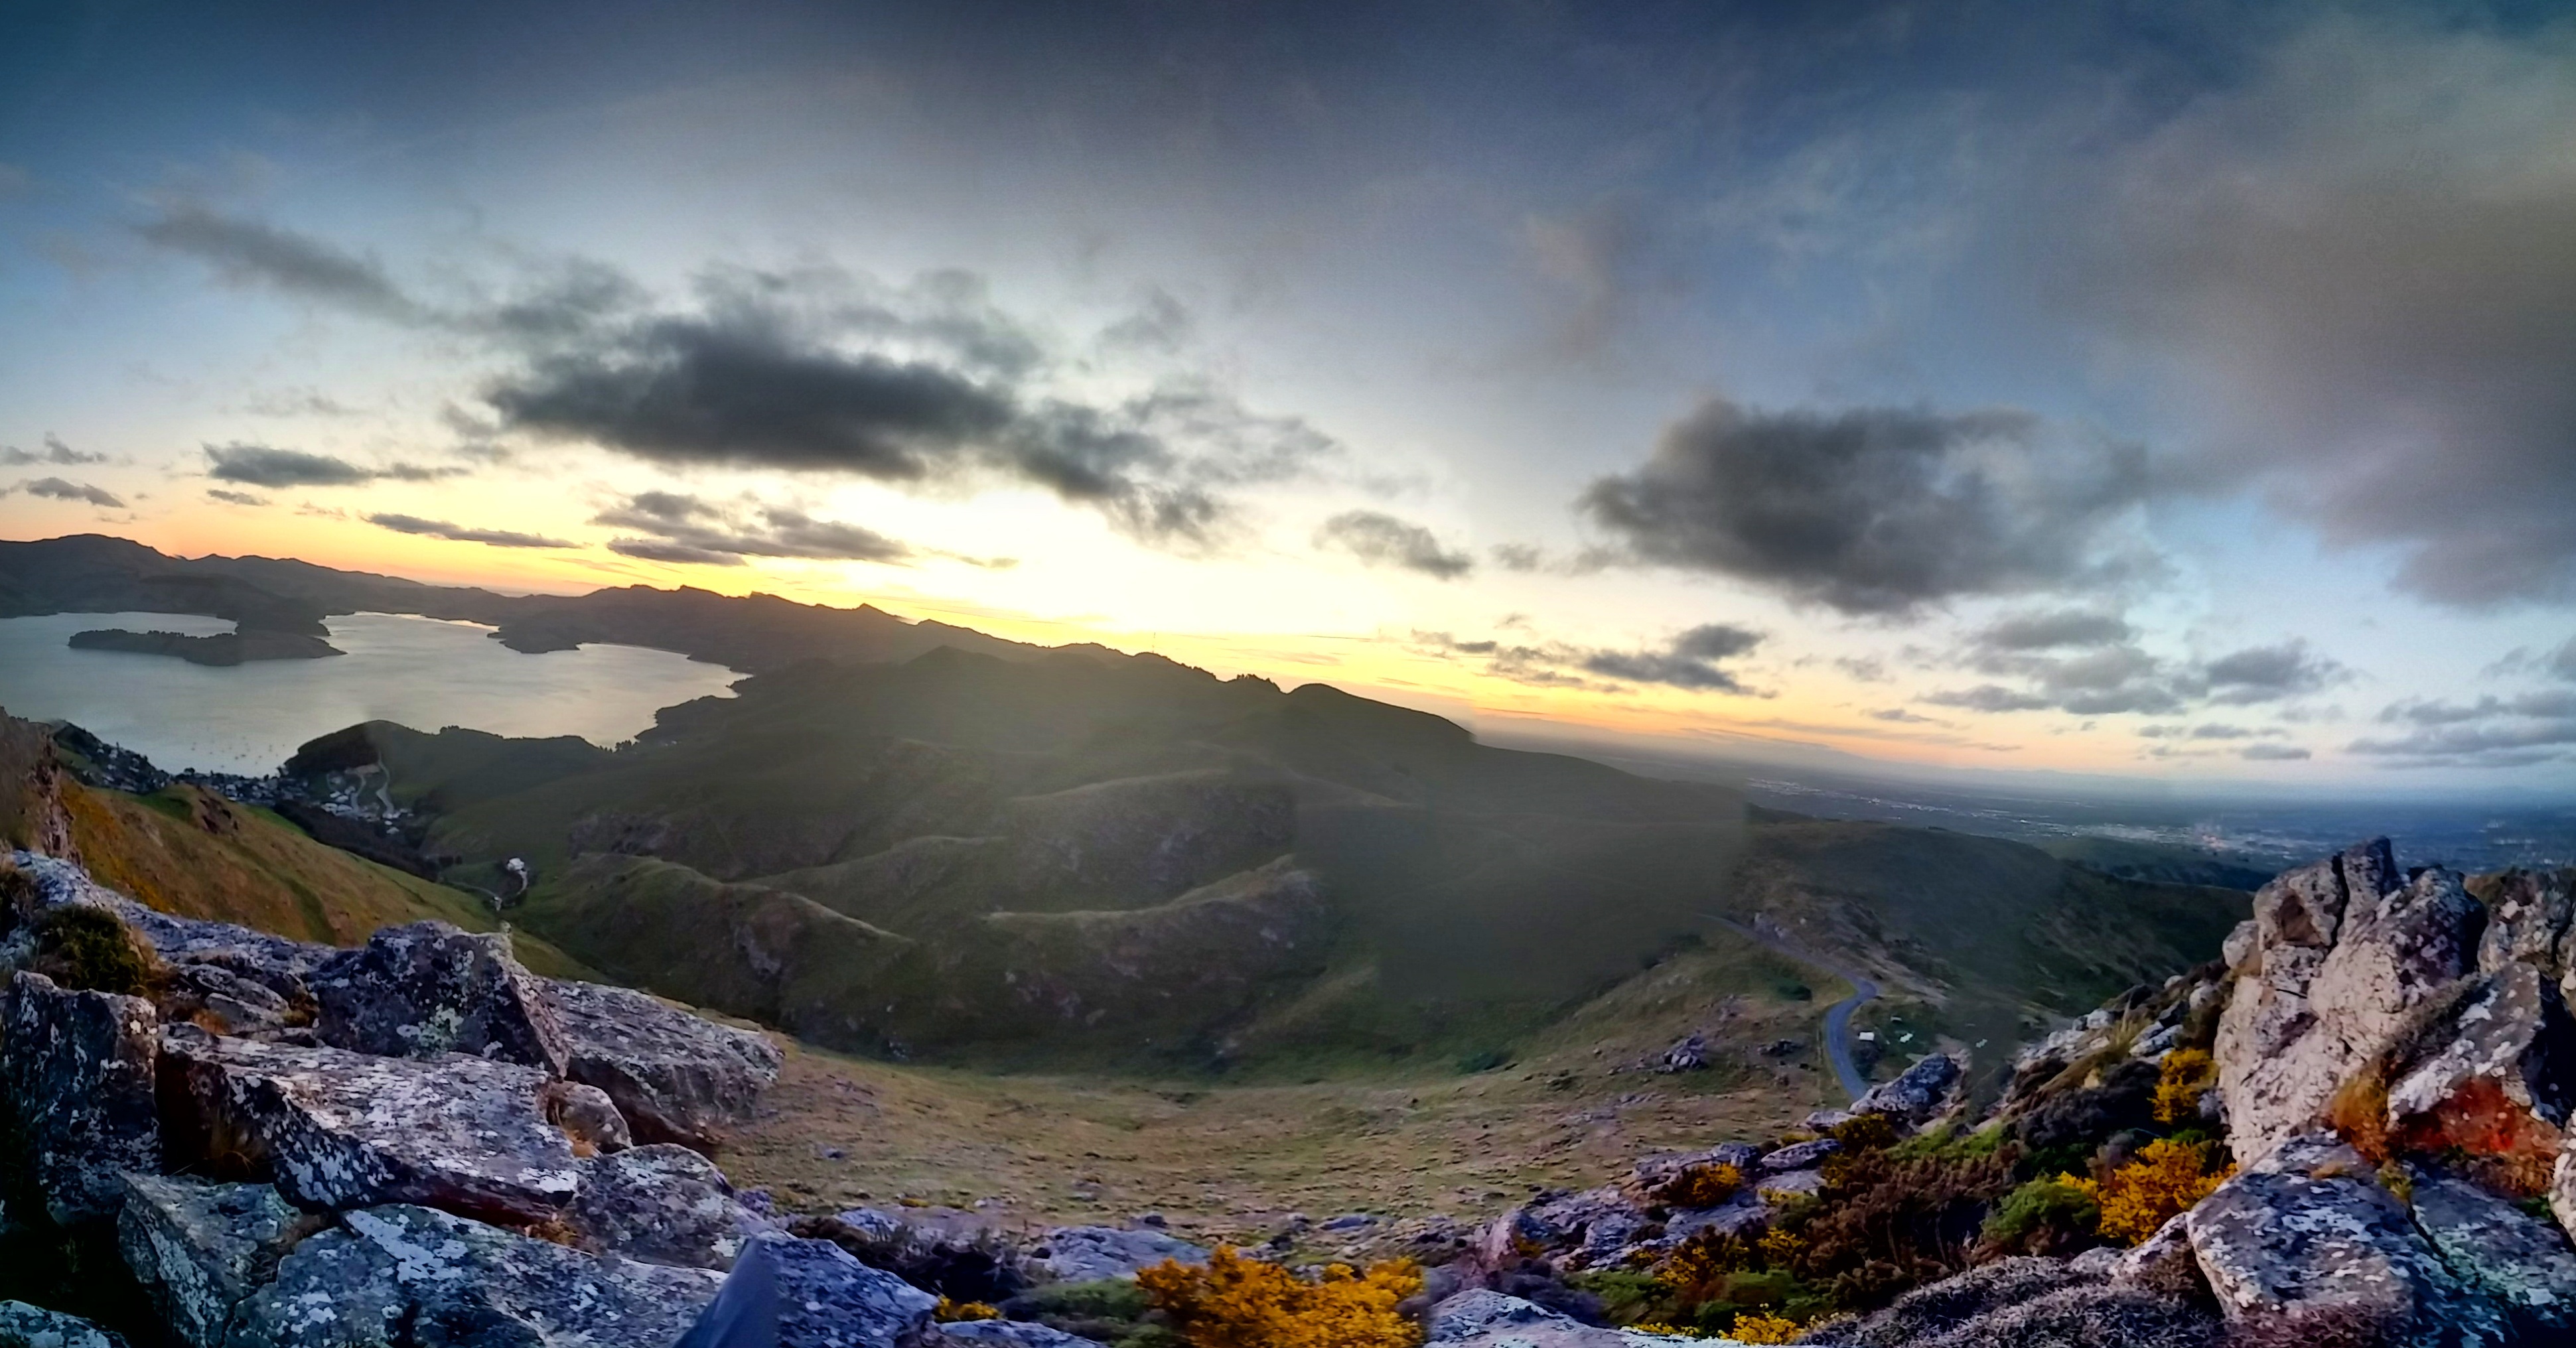
landscape, sea, coast, nature, rock, horizon, wilderness, mountain, cloud, sky, sunrise, sunset, sunlight, morning, hill, lake, dawn, mountain range, panorama, dusk, evening, autumn, weather, alps, plateau, landform, meteorological phenomenon, geographical feature, mountainous landforms